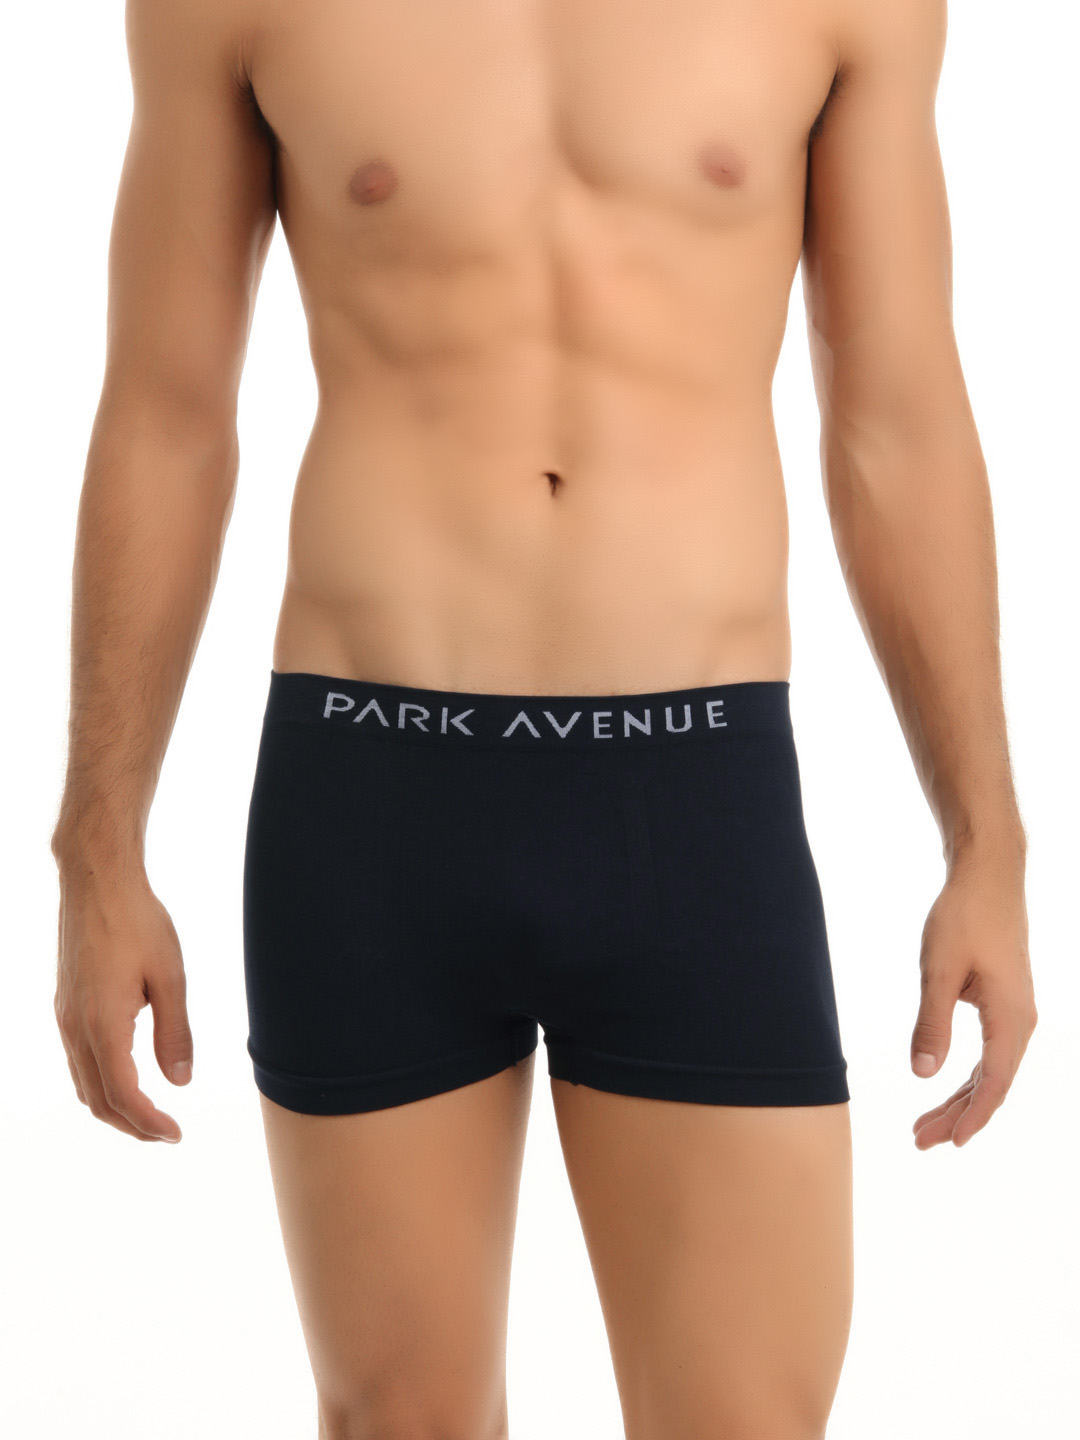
Park Avenue Men Navy Blue Boxer Briefs
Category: Apparel / Innerwear / Briefs
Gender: Men
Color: Navy Blue
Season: Summer 2016
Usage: Casual